Toccoa, Georgia

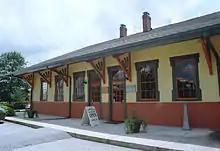
Currahee Military Museum

Toccoa Falls is located on the campus of Toccoa Falls College. The short 100-yard path to the base of the 186-foot (57 m) high natural waterfall is gravel-paved and easily walkable.